Vader Episode I: Shards of the Past

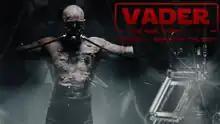

Vader Episode I: Shards of the Past is a 2018 "Star Wars" fan film created by Star Wars Theory. In the film, Darth Vader fights between losing Padmé and serving the new master who promised to save her.